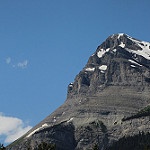
Scene: Outdoor